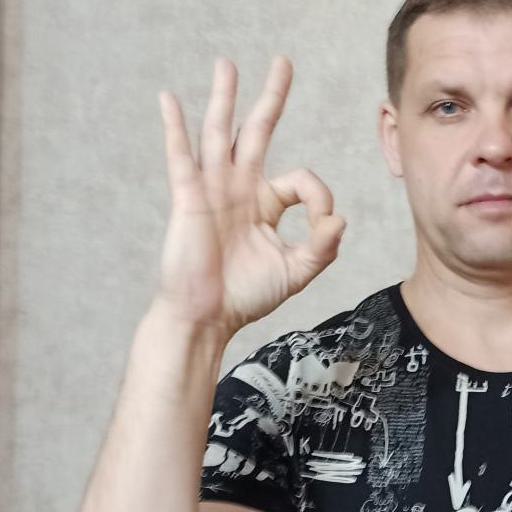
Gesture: ok